Meaghan Waller

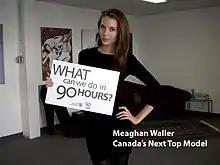

Meaghan DeWarrenne-Waller (born October 16, 1989) is a Canadian fashion model, best known for winning cycle 3 of "Canada's Next Top Model".